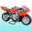
Label: motorcycle